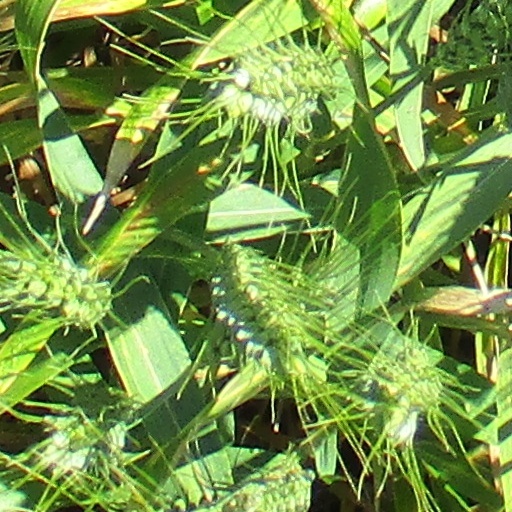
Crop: wheat